Biosafety cabinet

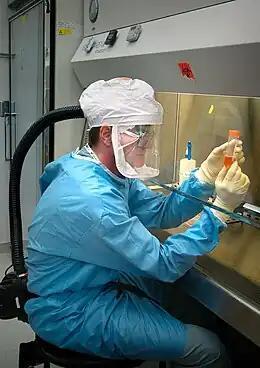
A microbiologist performing influenza research within a biosafety cabinet

A biosafety cabinet (BSC)—also called a biological safety cabinet or microbiological safety cabinet—is an enclosed, ventilated laboratory workspace for safely working with materials contaminated with (or potentially contaminated with) pathogens requiring a defined biosafety level. Several different types of BSC exist, differentiated by the degree of biocontainment they provide. BSCs first became commercially available in 1950.